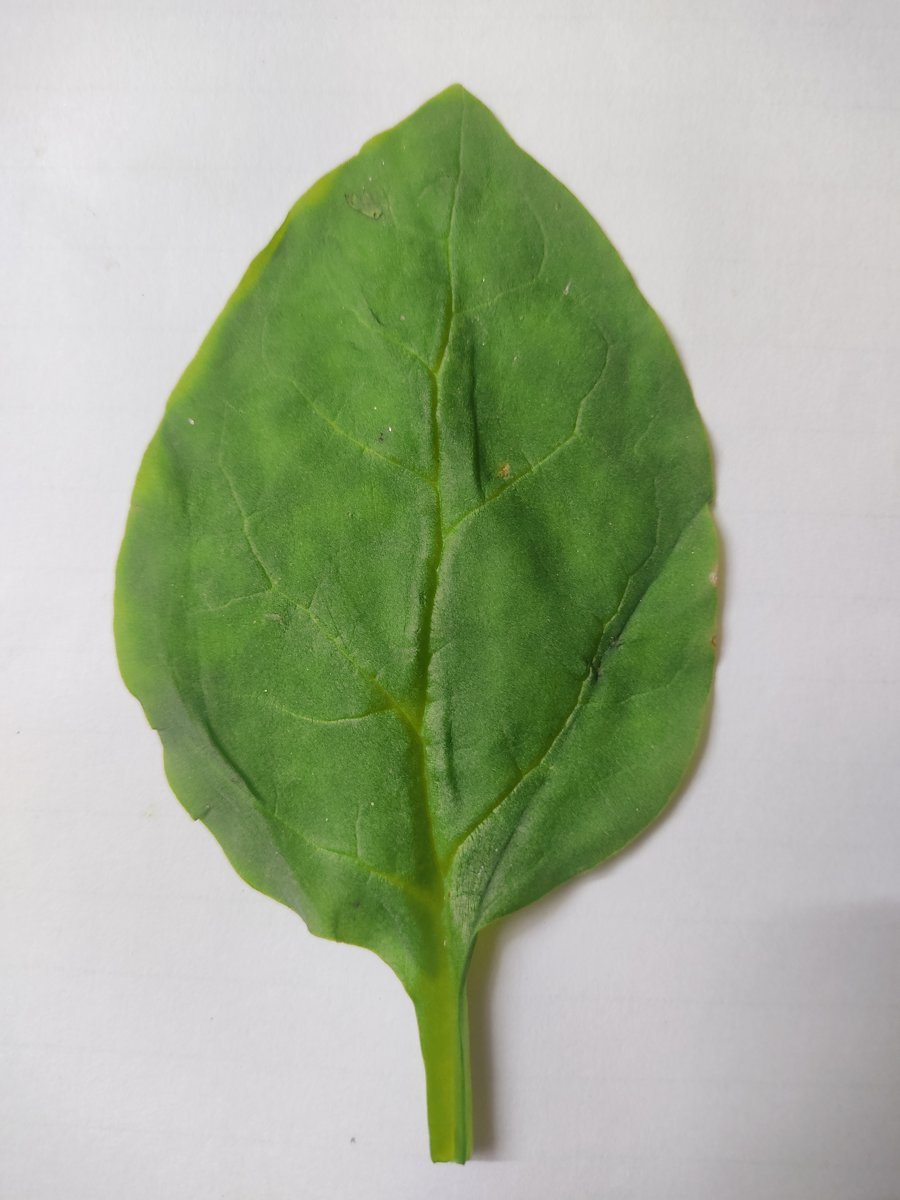
Label: Healthy-Leaf